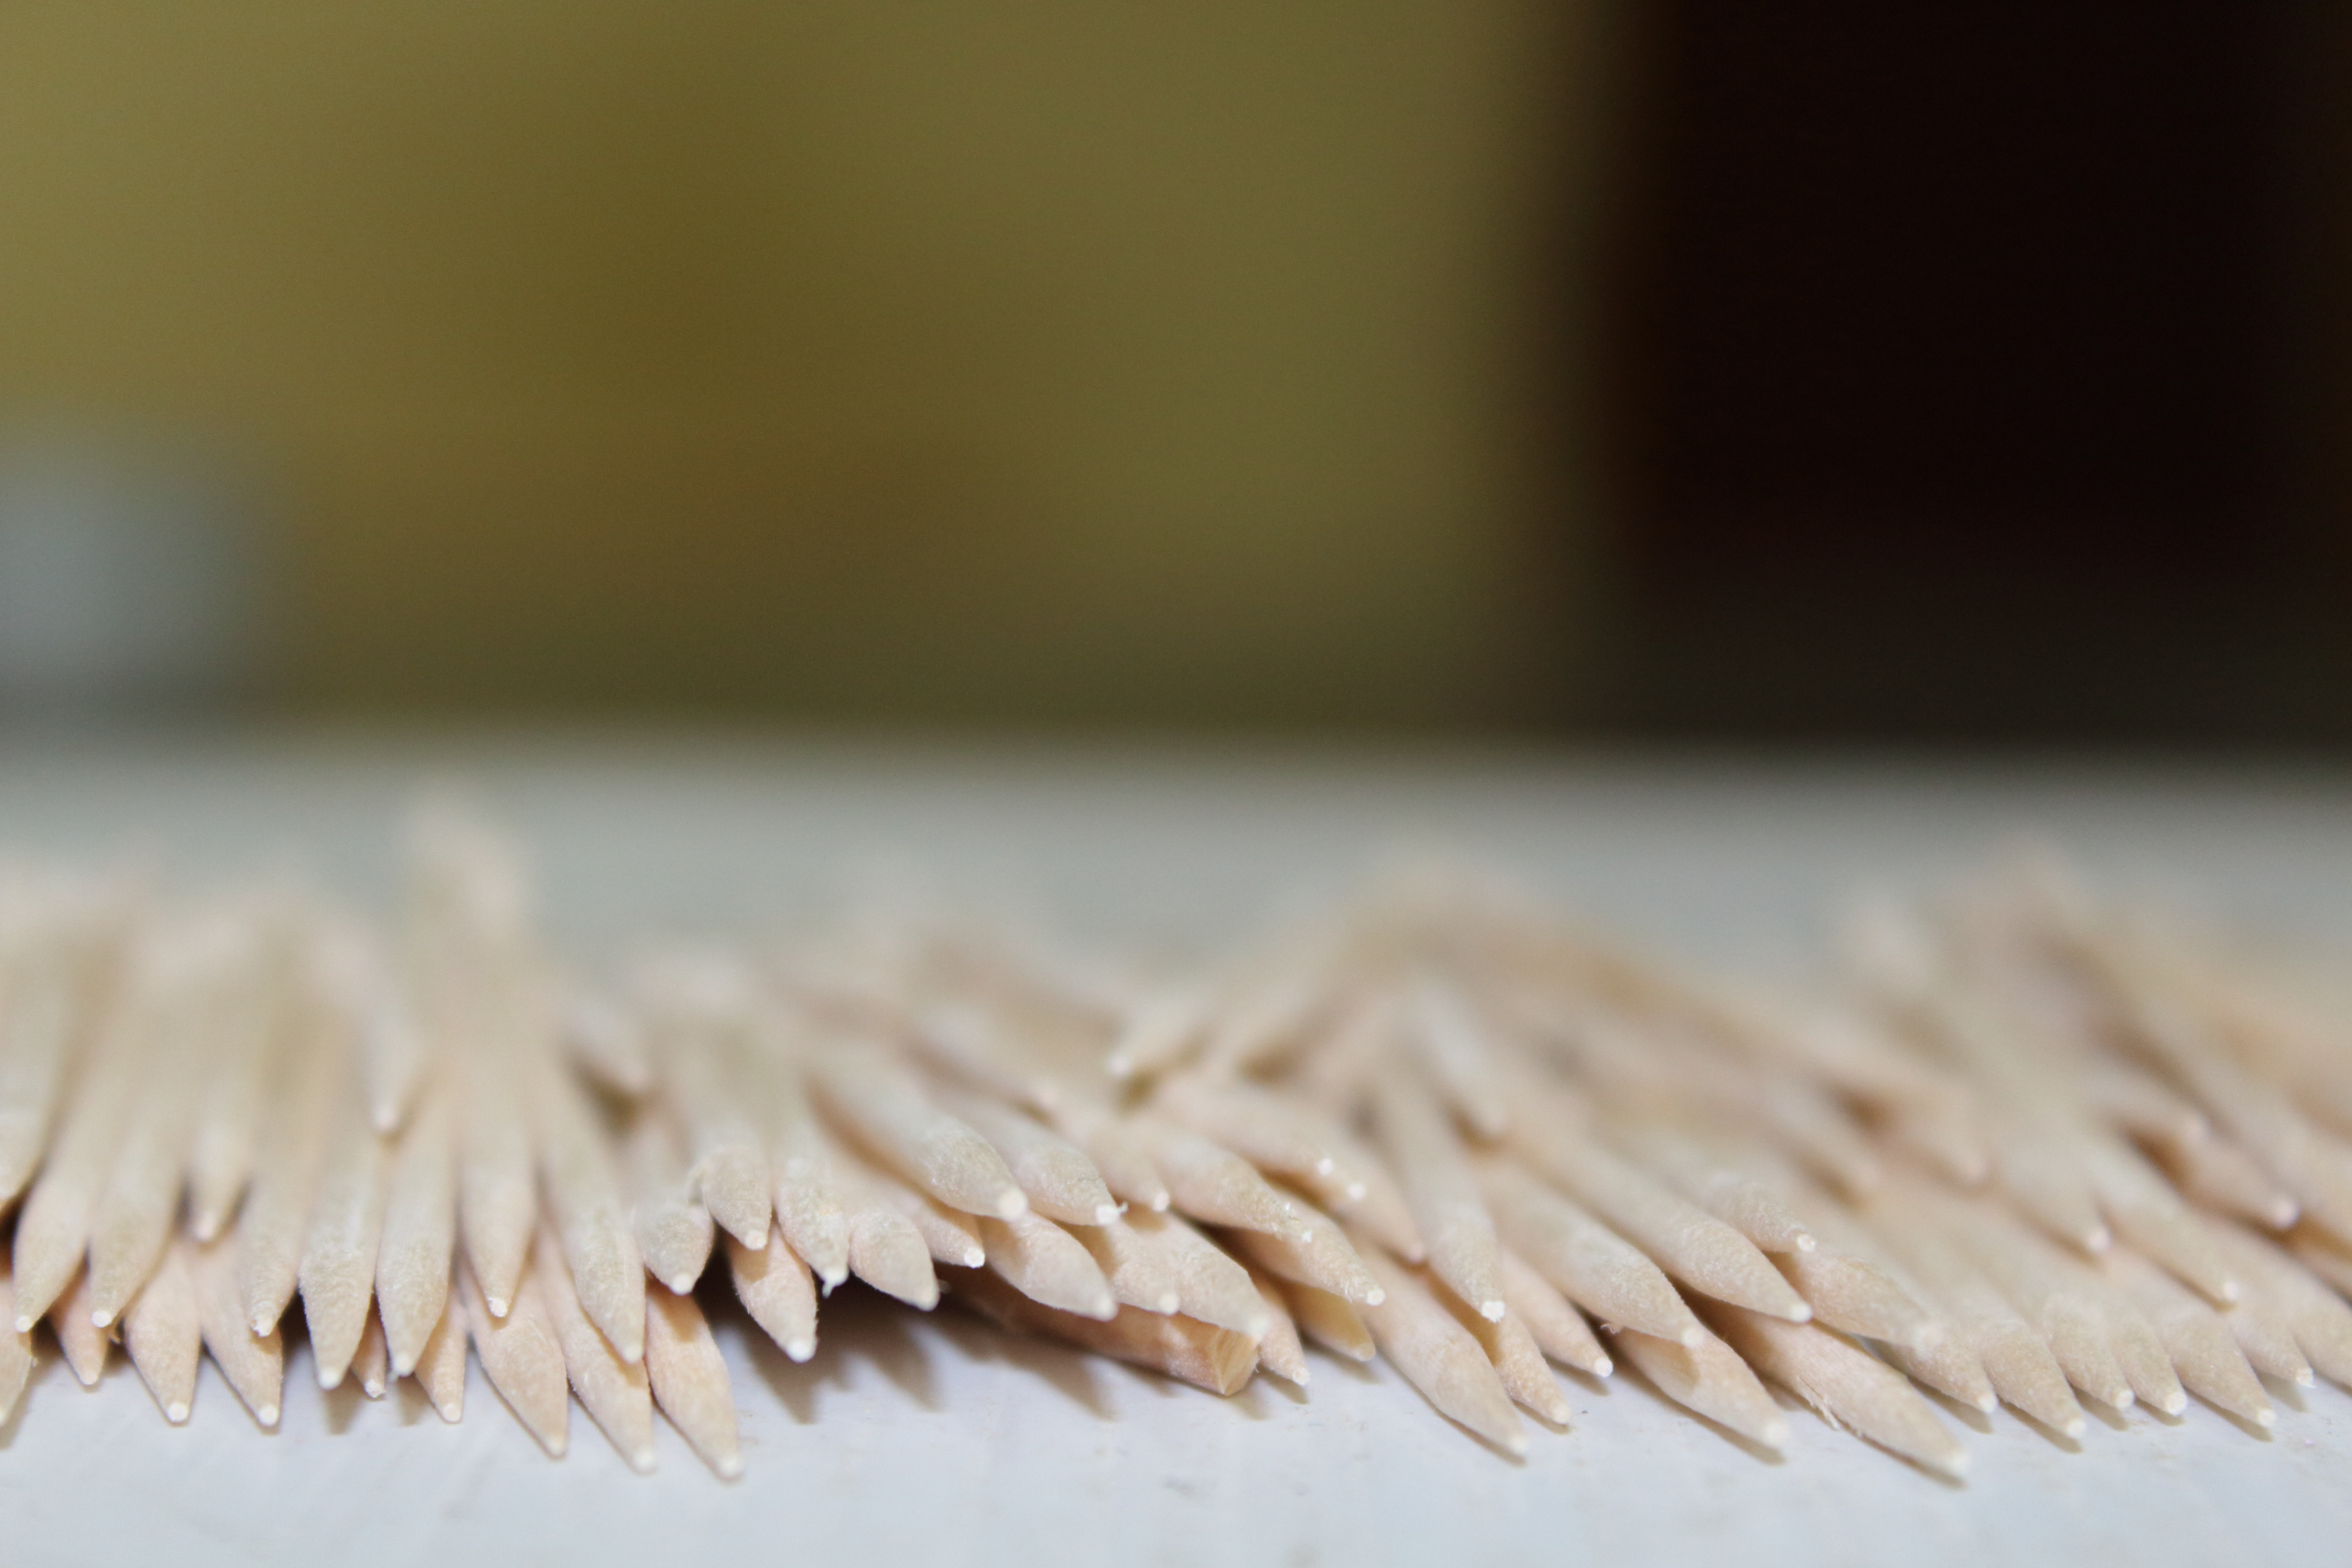
wood, leaf, food, material, close up, macro photography, grass family